Inspector Gadget: Gadget's Crazy Maze

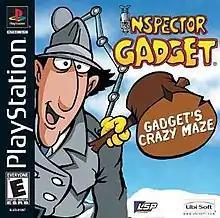
North American Boxart

Inspector Gadget: Gadget's Crazy Maze is a puzzle video game based on the television show of the same name.